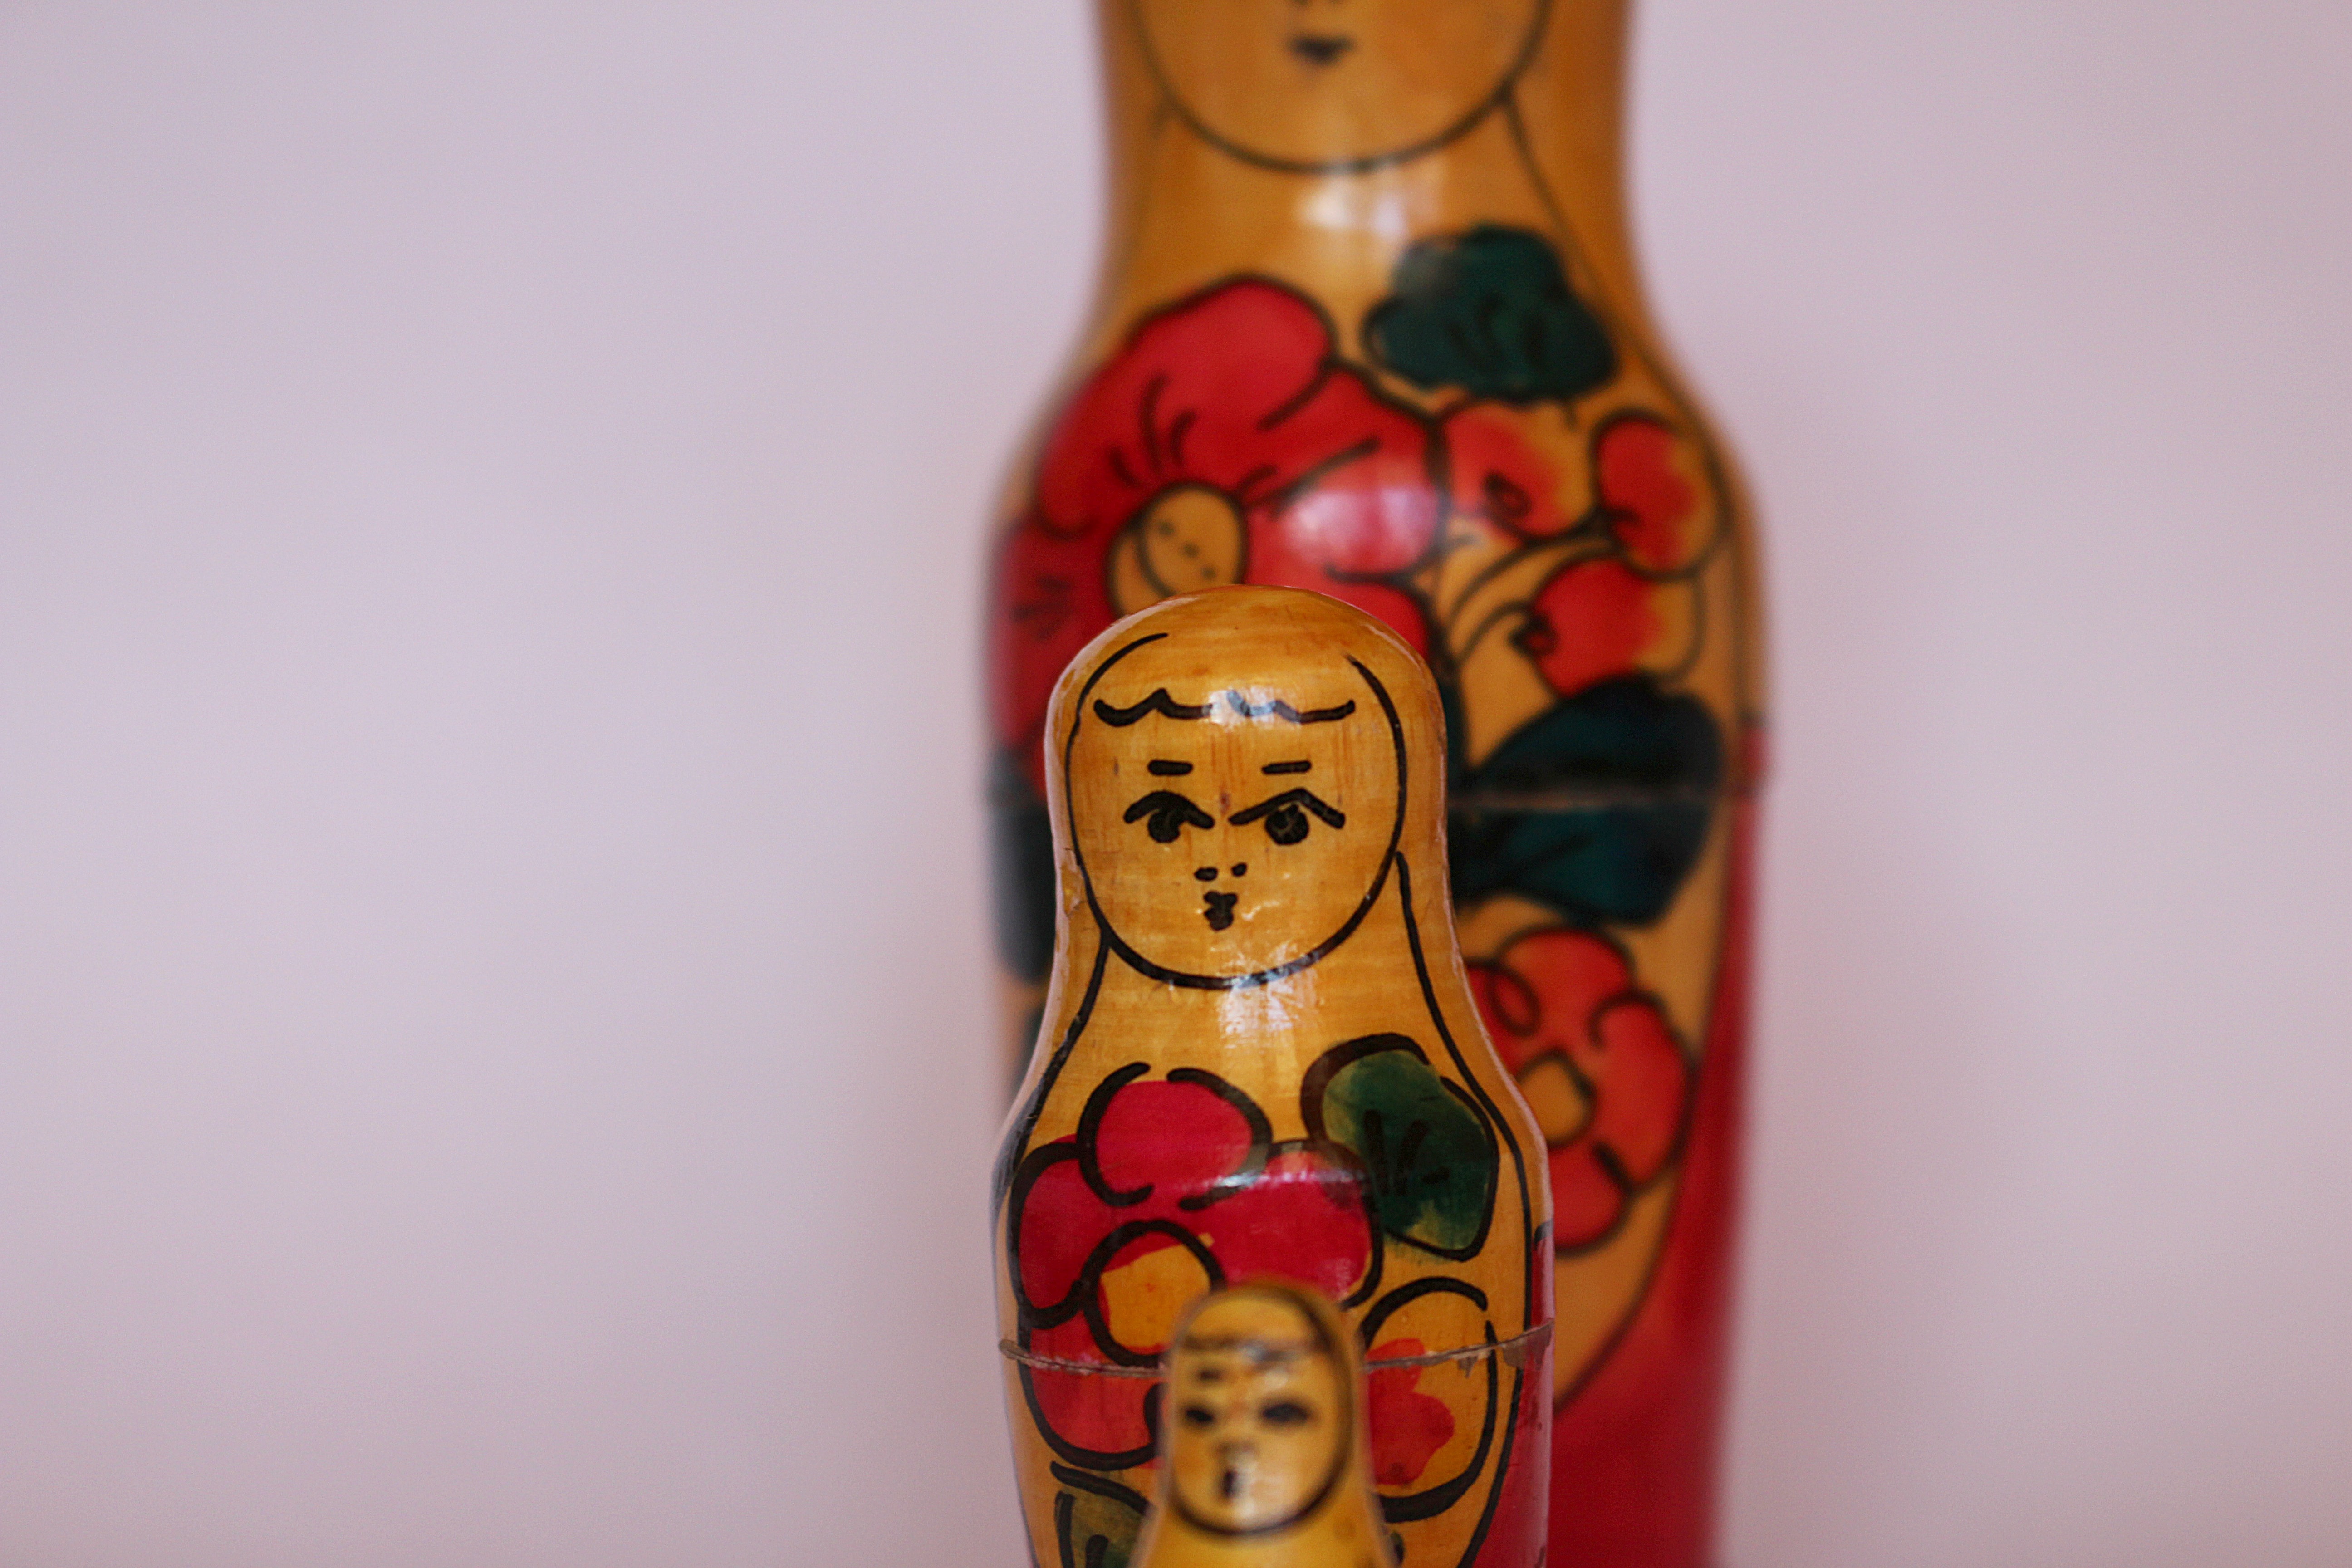
hand, vase, red, bottle, arm, toy, art, dolls, carving, figures, babuschka, russian dolls